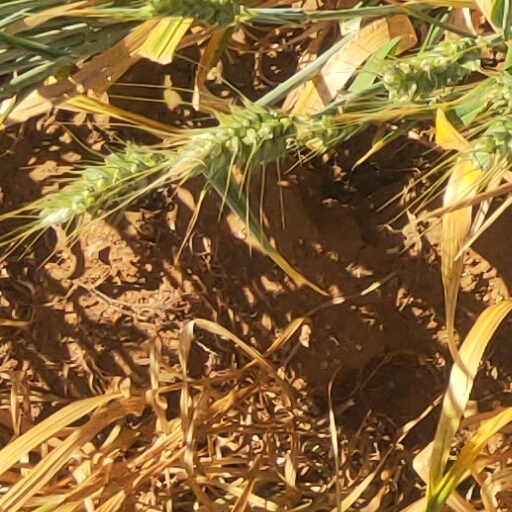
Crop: wheat